List of mantis genera and species

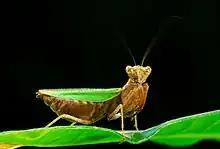
"Ephestiasula sp."

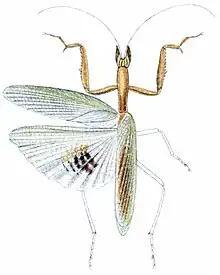
"Episcopomantis chalybea"

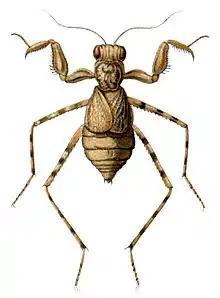
"Eremiaphila cerisyi"

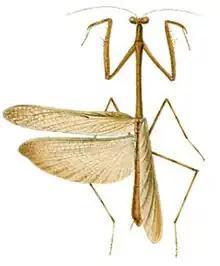
"Euchomenella moluccarum"

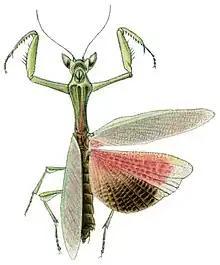
"Galinthias amoena"

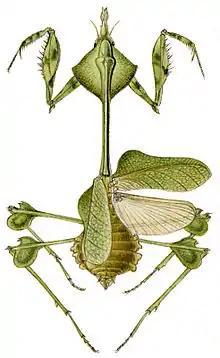
"Gongylus gongylodes"

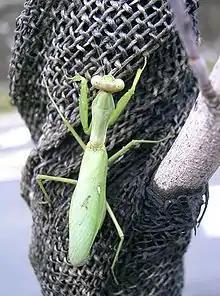
"Hierodula patellifera"

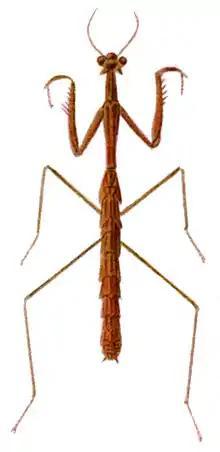
"Hoplocorypha macra"

The giant Asian mantis genus "Hierodula" contains numerous large species and has a range that stretches from India to Hawaii.